List of The Dick Van Dyke Show episodes

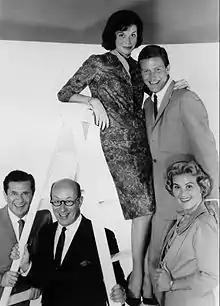
Cast of the series

All five seasons have been released on DVD by Image Entertainment.